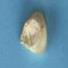
Maize quality: Good